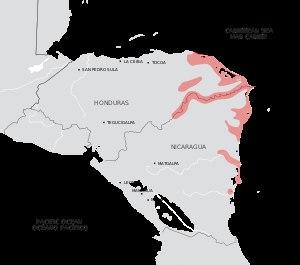
William Wright était un corsaire anglais au service de la France contre les espagnols dans les antilles et plus tard un boucanier qui a attaqué des villes espagnoles à la fin du XVIIᵉ siècle.